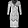
Label: Dress